Sybille of Bâgé

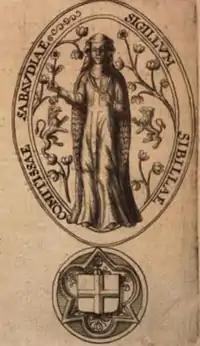
Bull of Sibylla de Bâgé countess of Savoie: sigillum Sibillae comitissae Sabaudiae.

Sybille de Baugé, Lady of Bâgé (1255–1294), was the suo jure Lady of Bâgé and Lady of Bresse in 1255-1294. She was a Countess Consort of Savoy in 1285-1294 by marriage to Amadeus V, Count of Savoy.